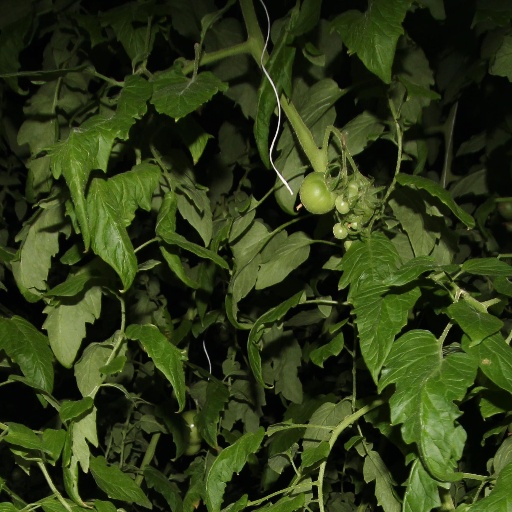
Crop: tomato